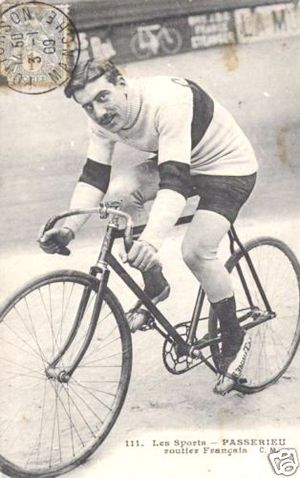
Georges Passerieu
Georges Passerieu var en fransk cykelrytter. Han nåede podiet i Tour de France to gange og vandt desuden Paris-Roubaix og Paris-Tours.